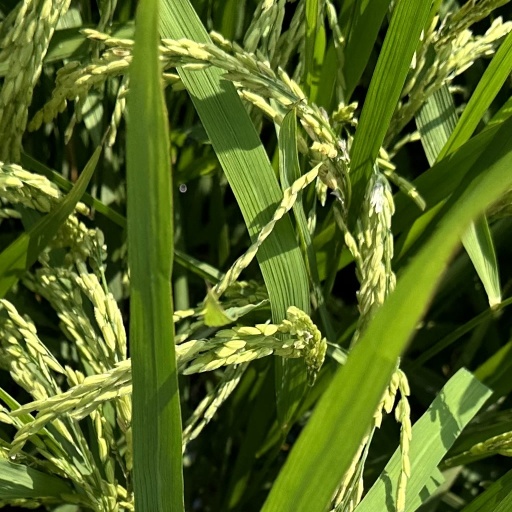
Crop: rice